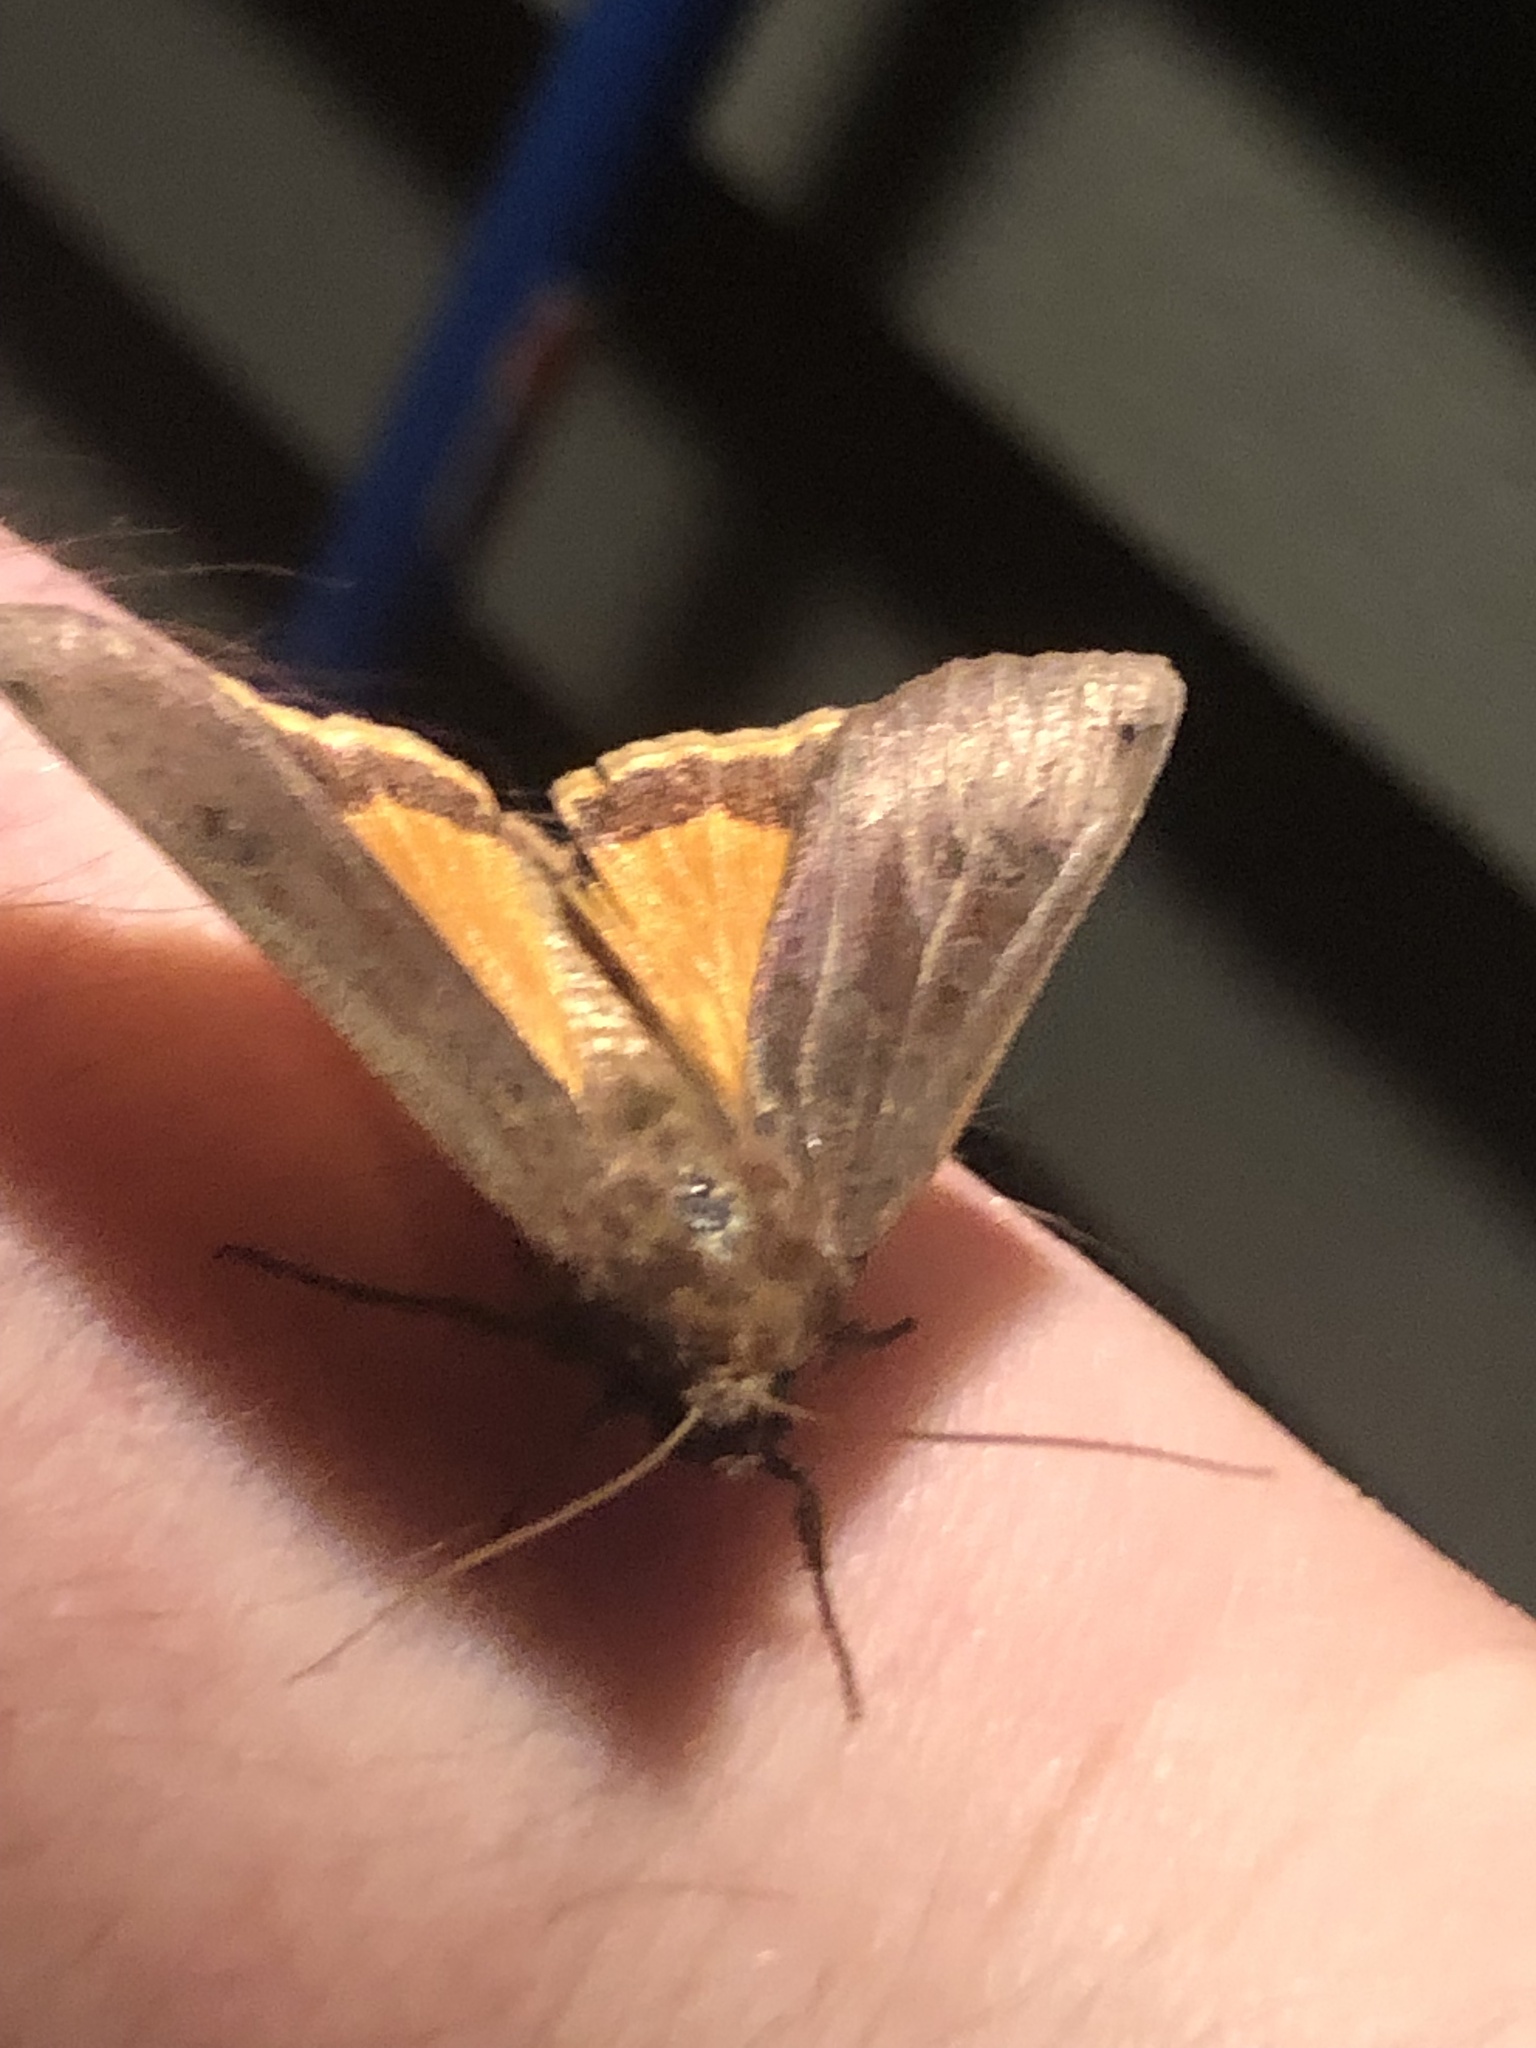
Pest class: cutworms